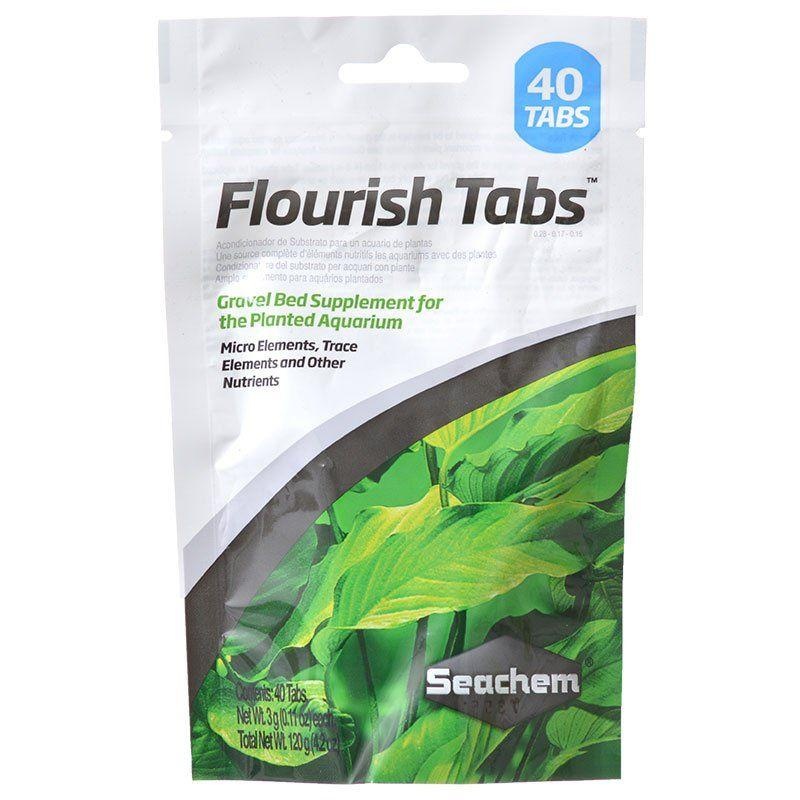
Seachem Flourish Tabs
Seachem Flourish Tablets are rich in essential trace elements, amino acids, vitamins, and minerals to stimulate healthy growth in aquatic plant roots. They contain no phosphate or nitrate and do not support the growth of nuisance algae. Gravel bed supplement for the planted aquarium Growth stimulating tablets for plant roots Source of micro elements, trace elements and other essential nutrients These convenient tabs are rich in iron, manganese, magnesium, calcium, potassium, inositol, choline B12, biotin, and other factors that are beneficial for aquatic plant roots. They're an ideal aid for the beginner, with all the nutrients found in Seachem Flourish compressed into an easy-to-use, pre-dosed tablet. Once inserted into the gravel, Flourish Tabs provide direct, time-released fertilization to the root zone. Roots then perform enzymatic action on the tabs, slowly releasing nutrients in healthy doses. Ten tablets will treat a 12"x30" plant bed twice. For best results, use in combination with Flourish. Directions: Insert one Flourish Tab in the gravel for every 10-15 cm (4"-6") radius. A standard 10 gallon aquarium requires 6 tabs. Distribute the tablets evenly throughout the gravel bed. Add new tablets once every 1-3 months for optimal plant growth. Tabs will not alter pH, but, in very soft or unbuffered water, they have slightly acidic properties similar to peat moss. Guaranteed Analysis: Total Nitrogen - 0.28% Available Phosphate - 0.17% Soluble Potash - 0.16% Calcium - 14.9% Magnesium - 0.06% Sulfur - 12.2% Boron - 0.029% Chlorine - 0.55% Cobalt - 0.001% Copper - 0.001% Iron - 2.2% Manganese - 0.23% Molybdenum - 0.0009% Sodium - 0.14% Zinc - 0.0024%
Brand: Seachem
Category: Animals & Pet Supplies > Pet Supplies > Fish & Aquatic Supplies > Aquatic Plant Fertilizers > Tablet Fertilizers